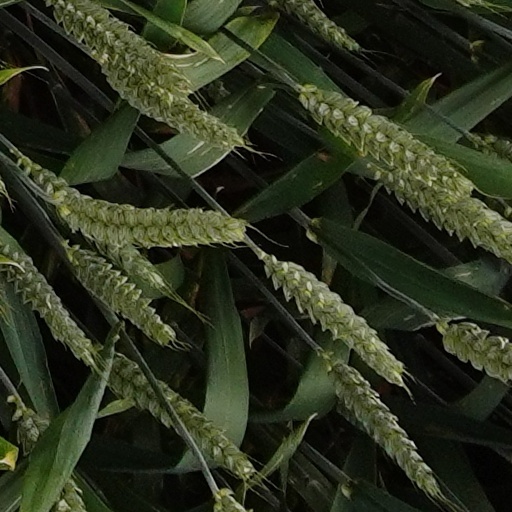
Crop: wheat